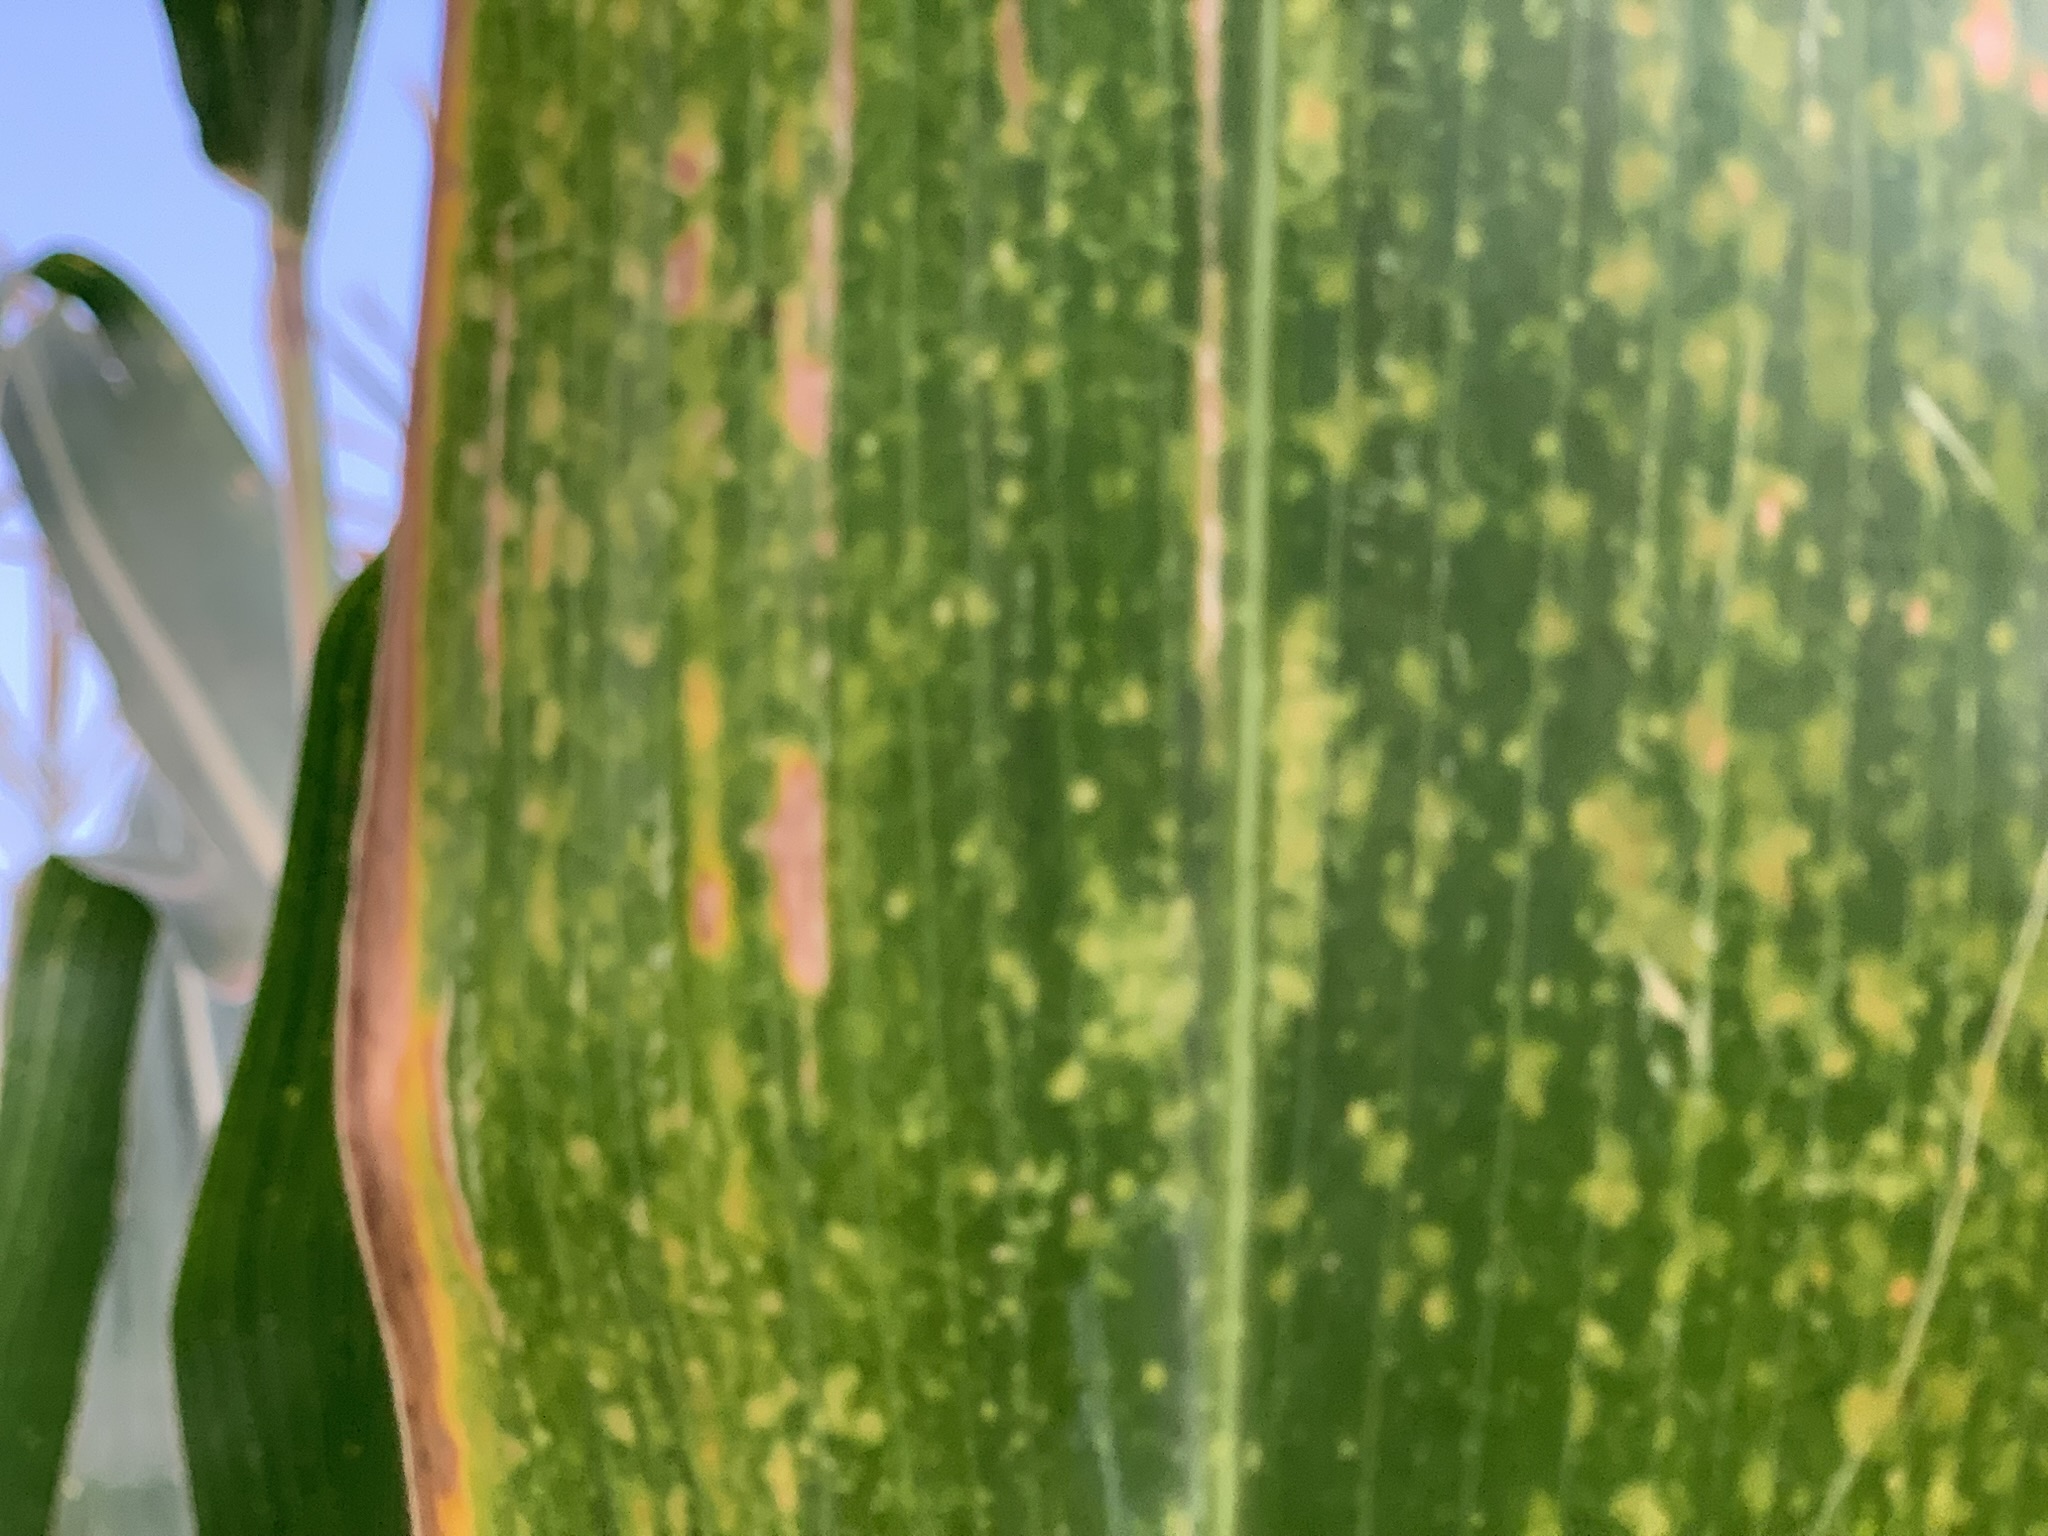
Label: MLN